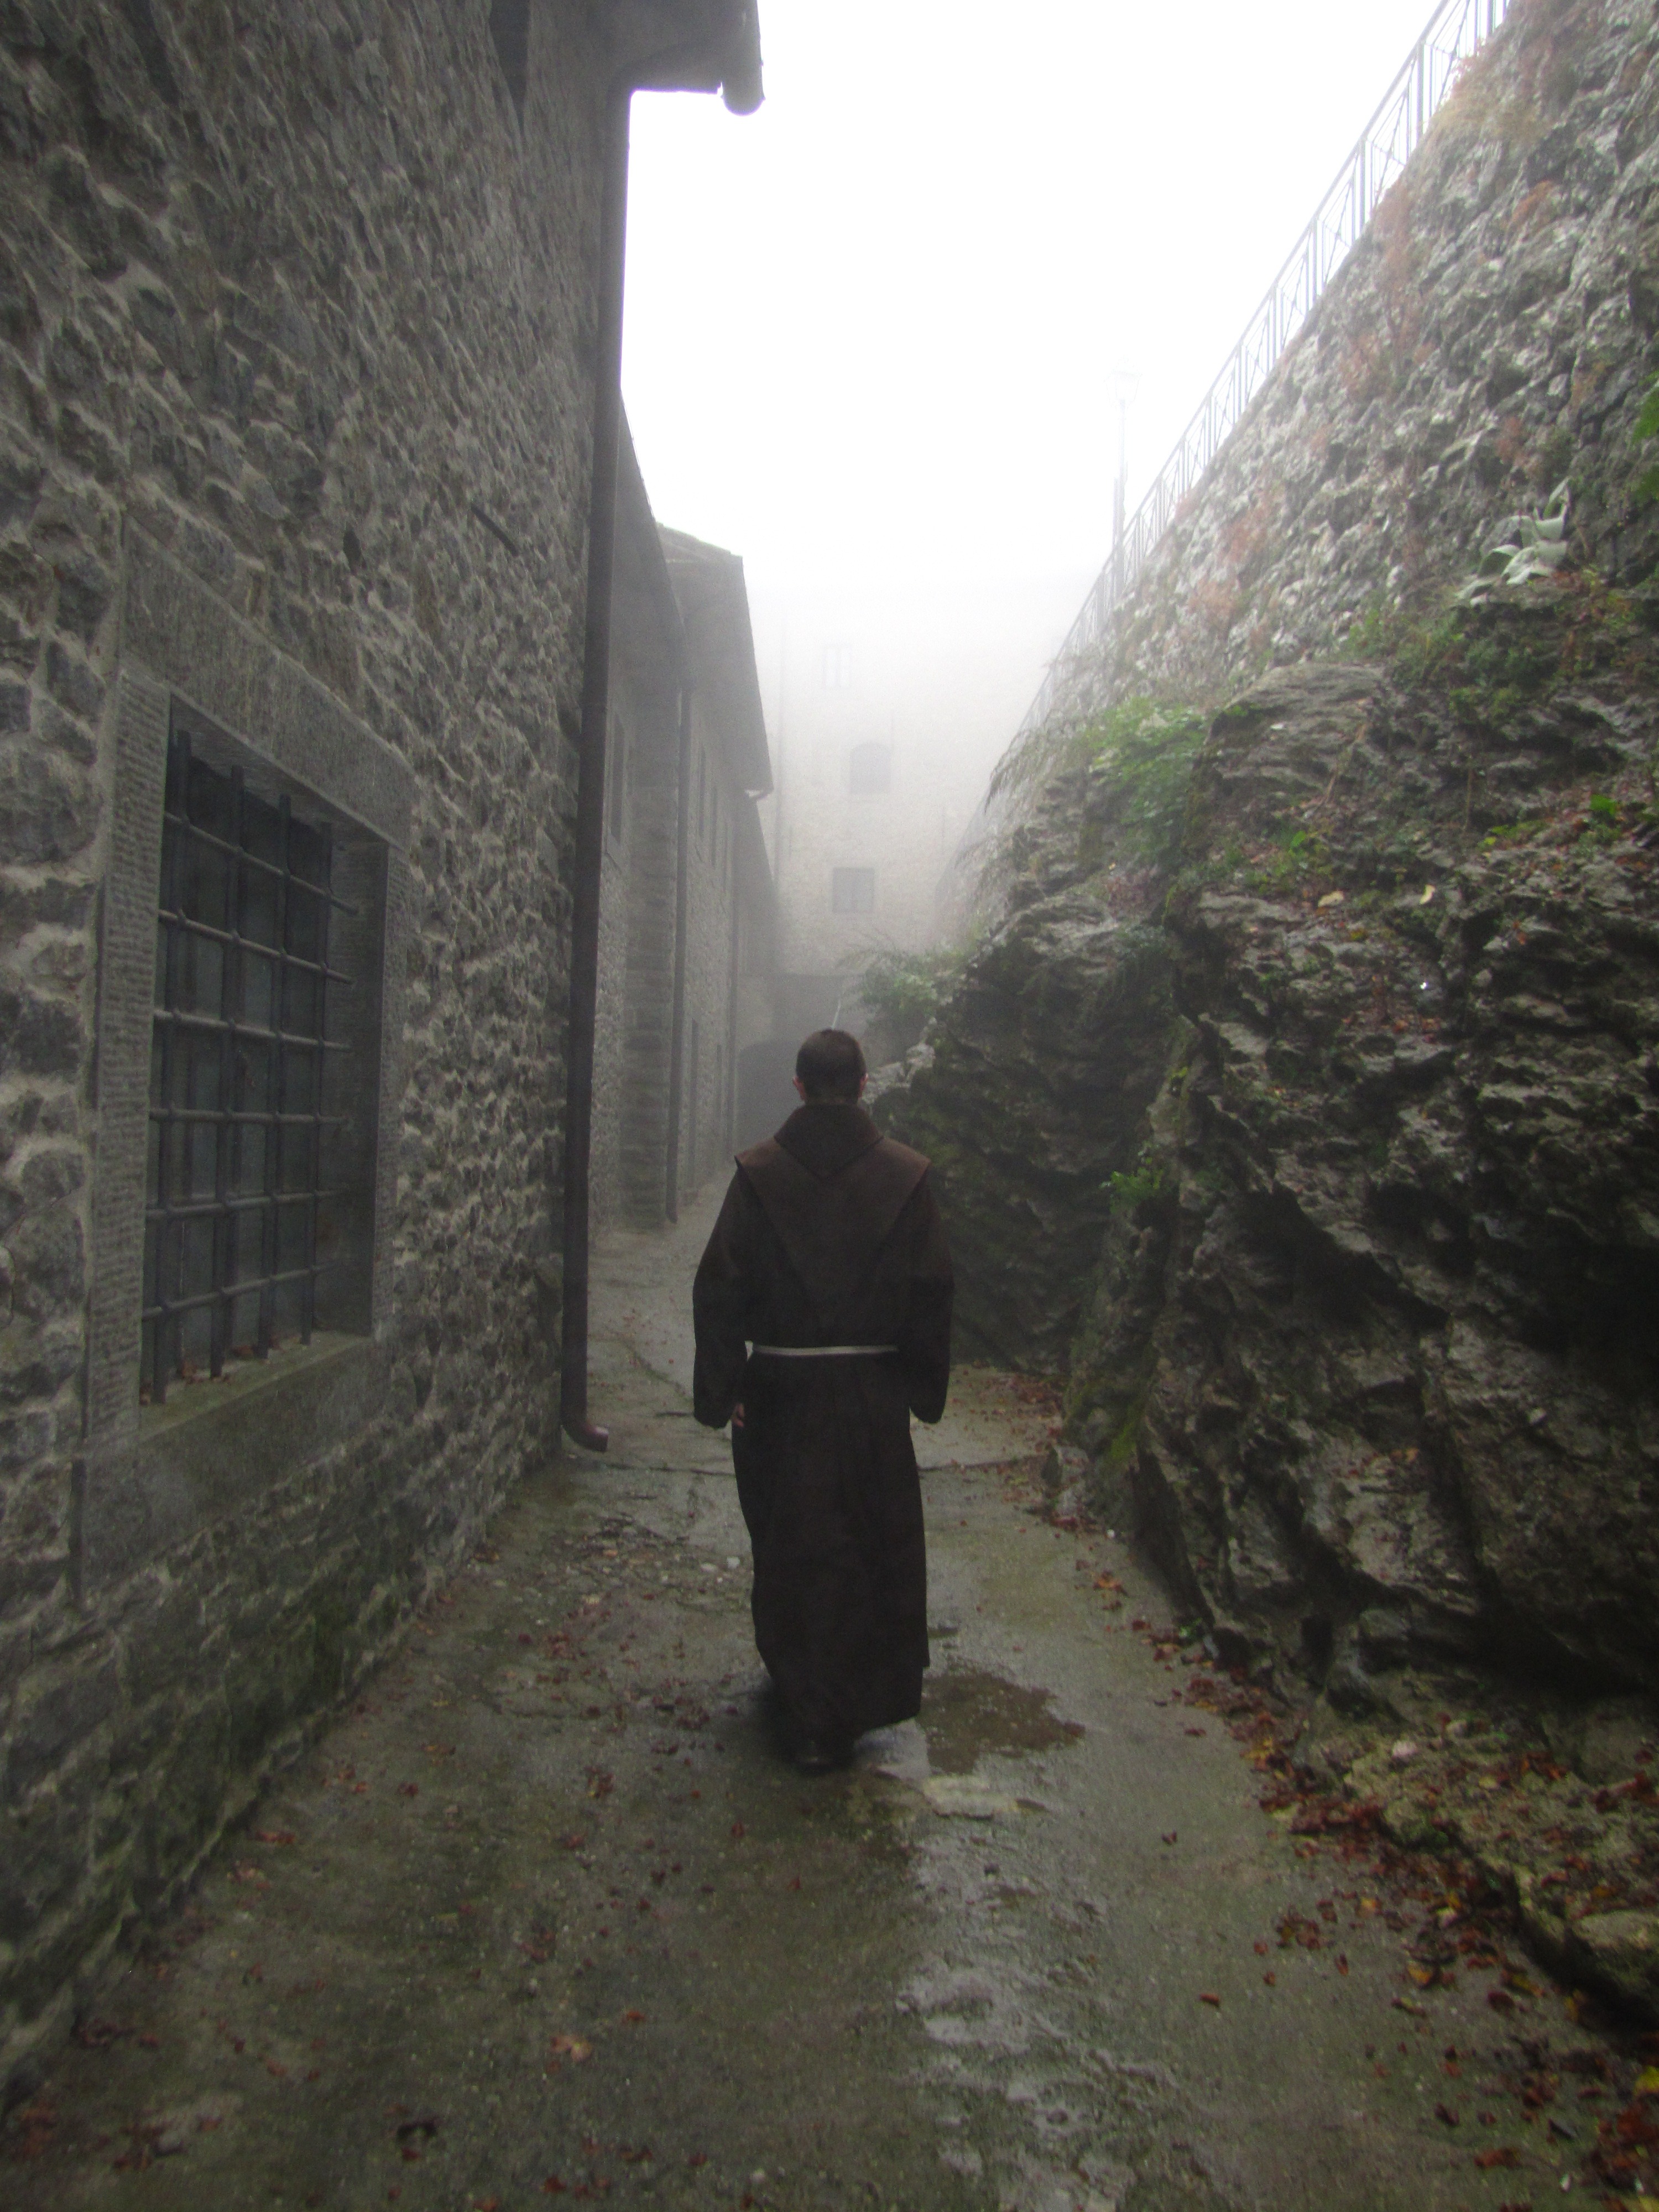
landscape, tree, rock, sky, road, street, alley, wall, village, monk, ruins, infrastructure, monastery, phenomenon, franciscan, verna